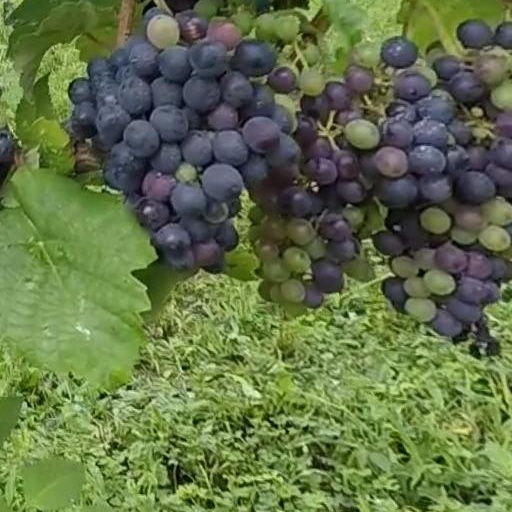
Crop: grape